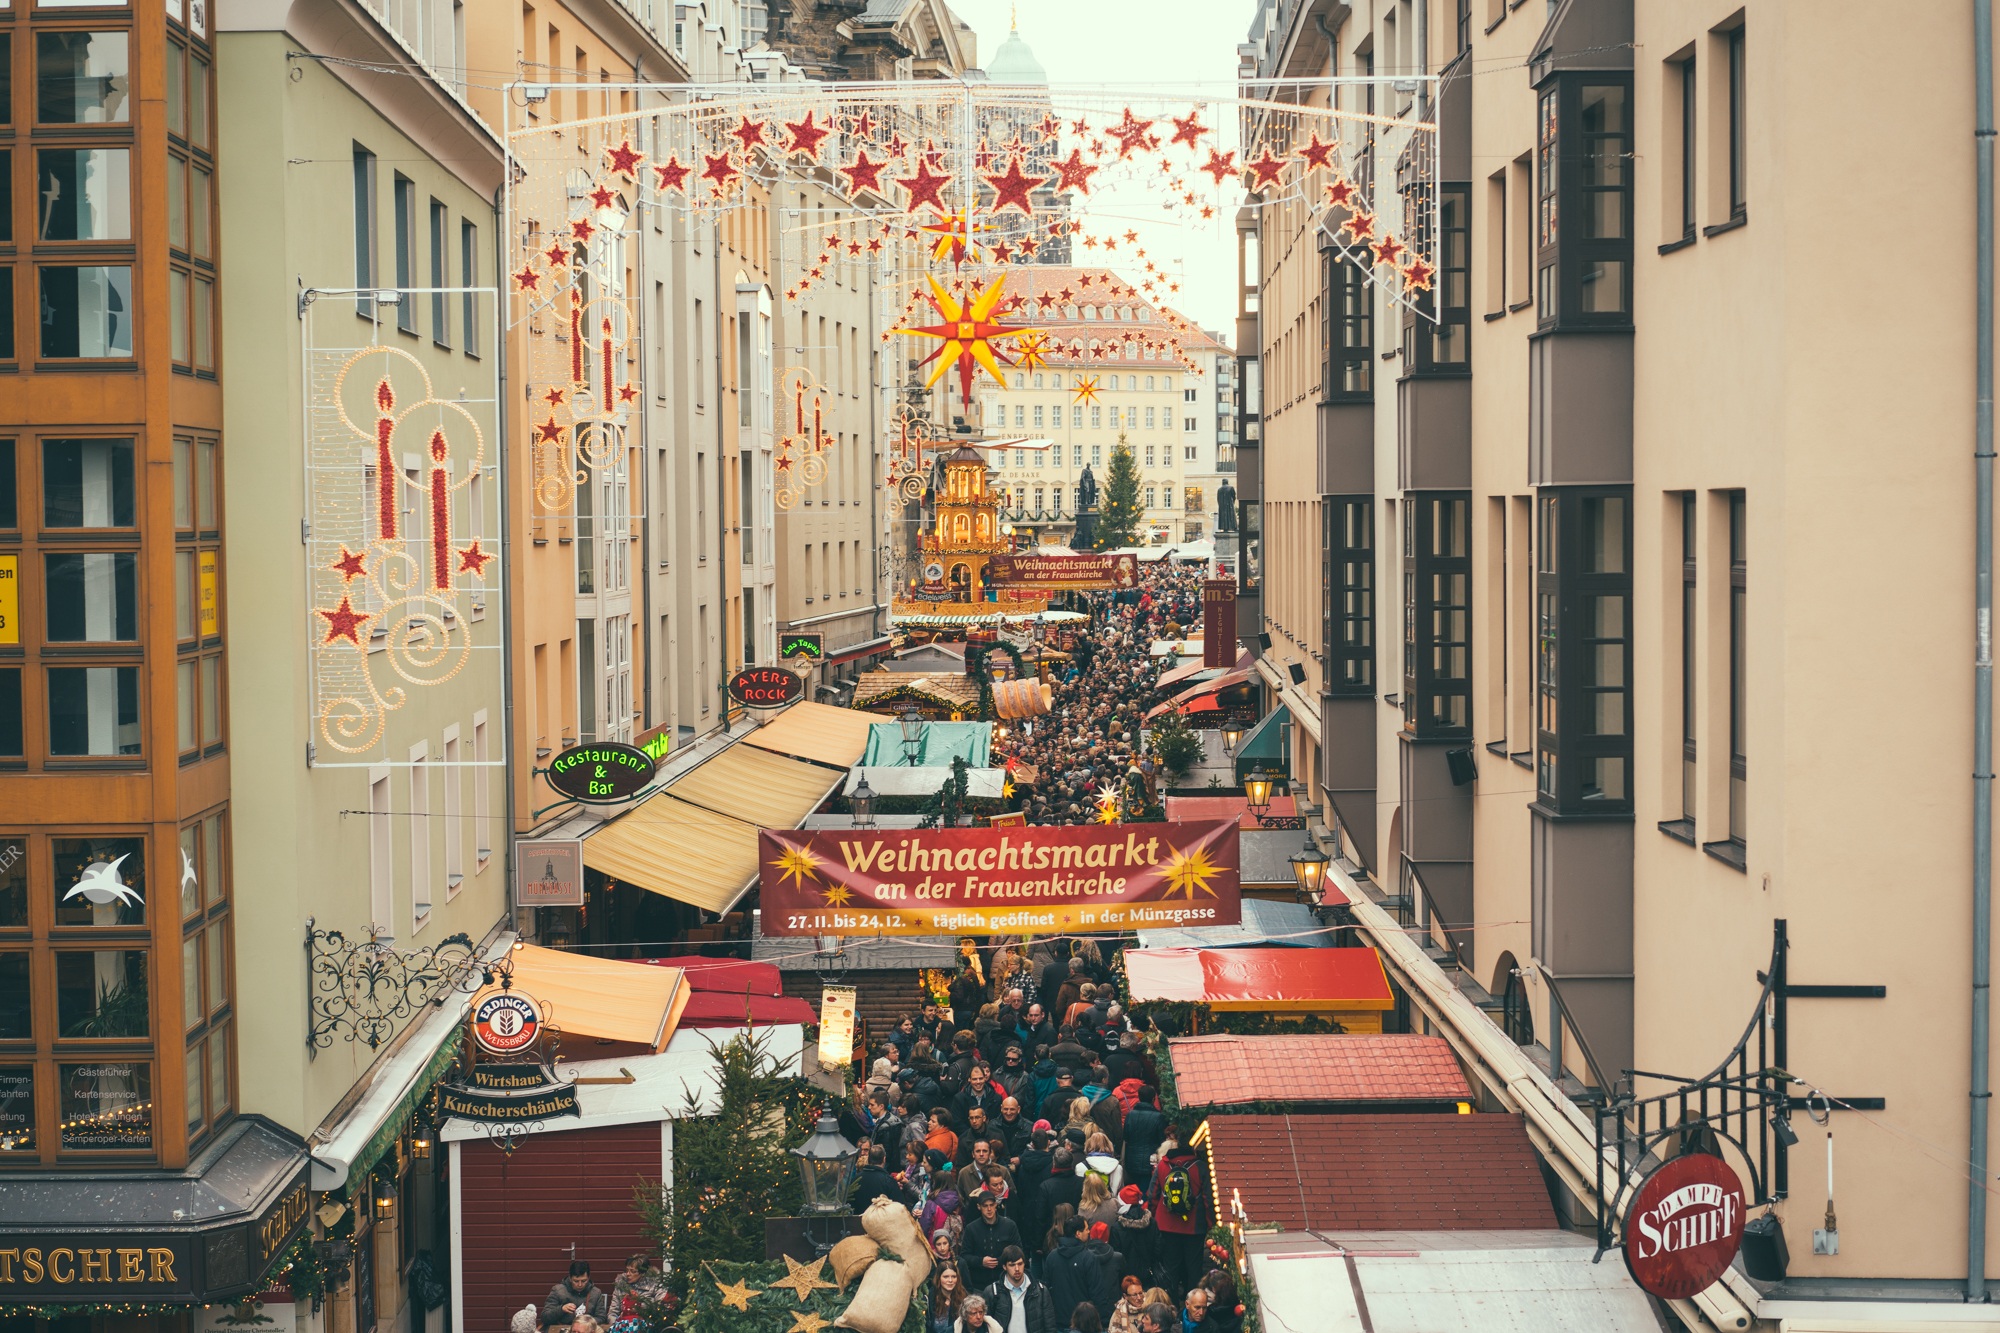
street, city, landmark, shopping, christmas, germany, christmas market, dresden, human settlement